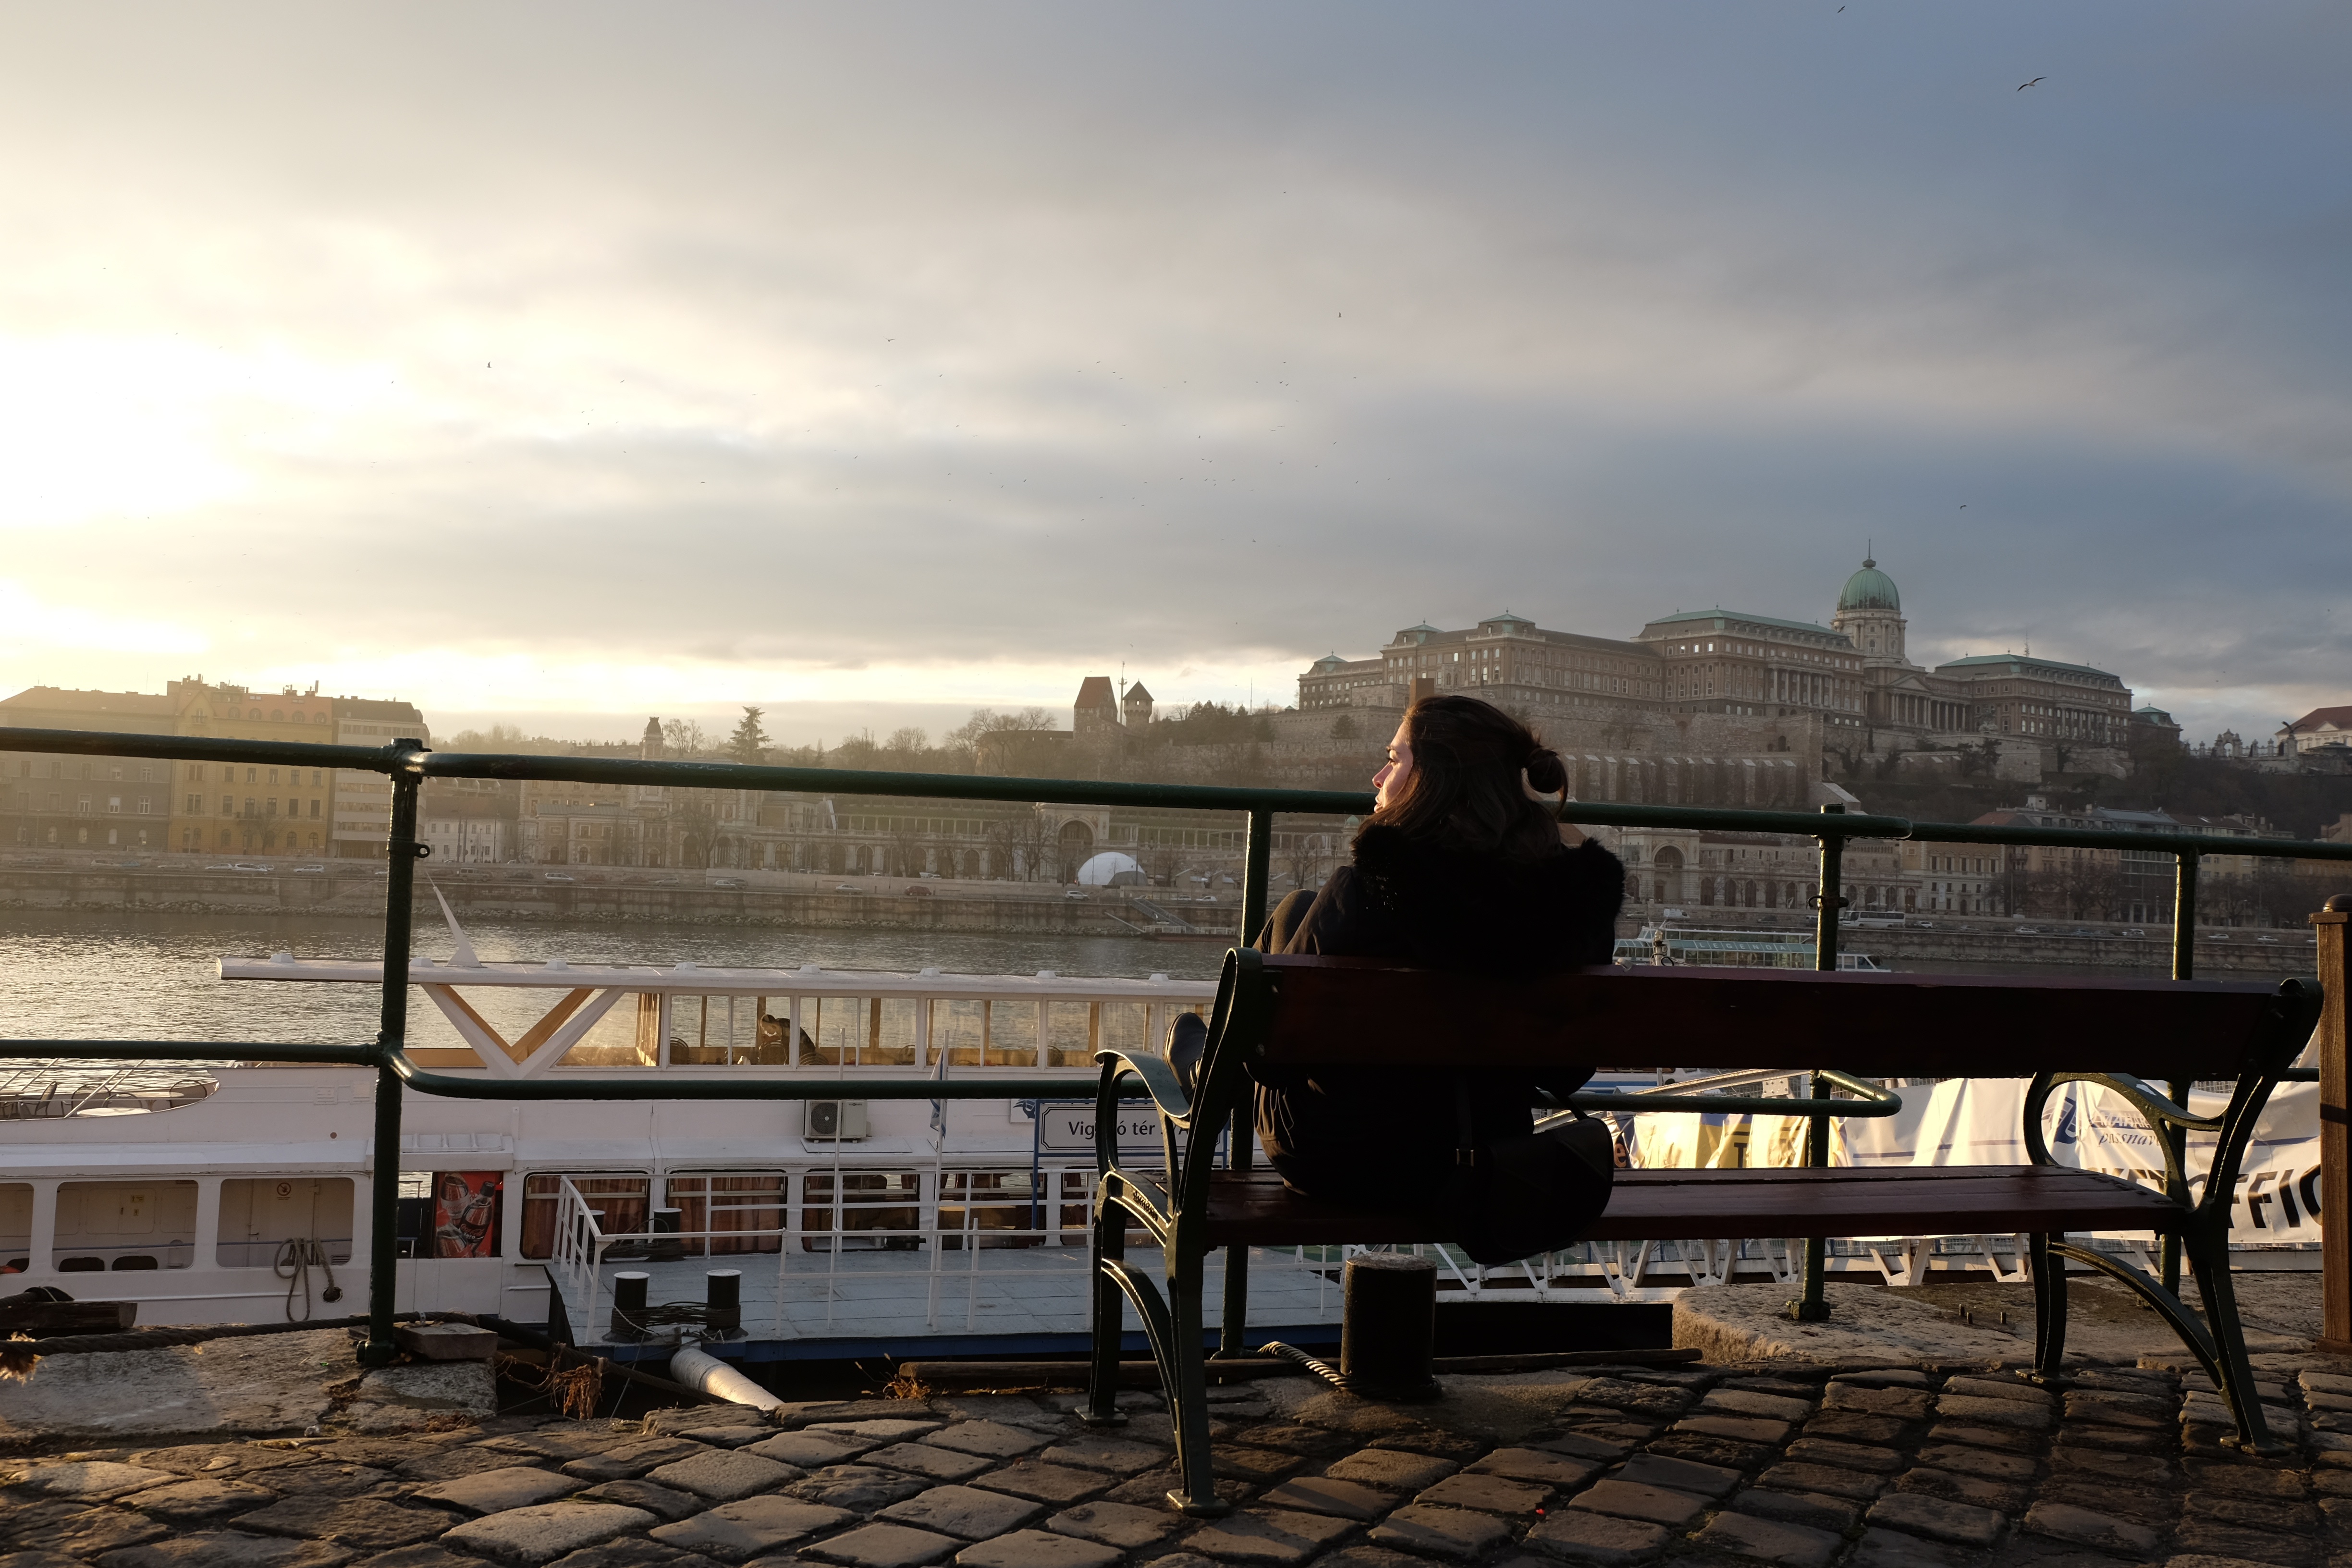
sea, dock, wood, morning, vacation, travel, evening, vehicle